State school

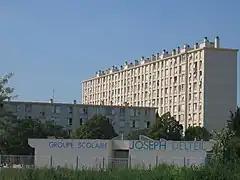
Ecole Elementaire Joseph Delteil in Montpellier, France

The French educational system is highly centralised, organised, and ramified. It is divided into three stages: